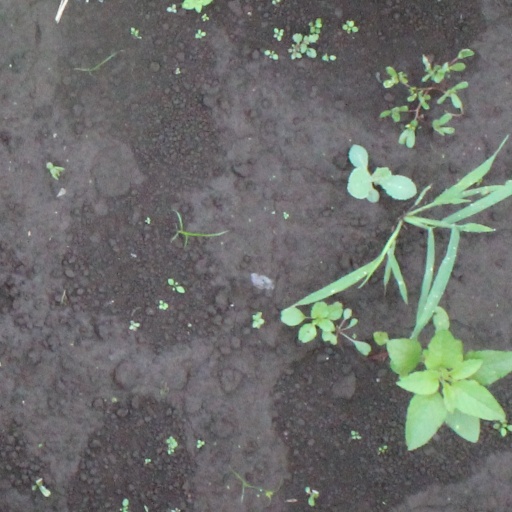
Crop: soybean